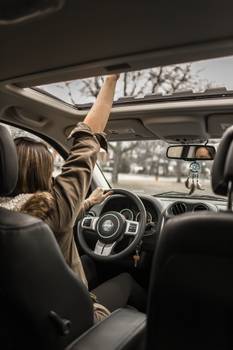
Label: No Watermark